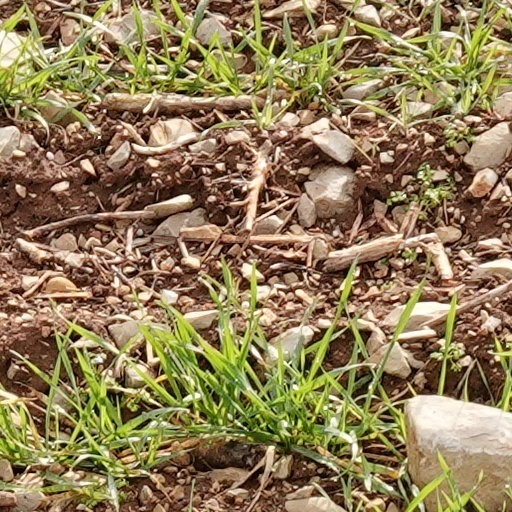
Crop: wheat